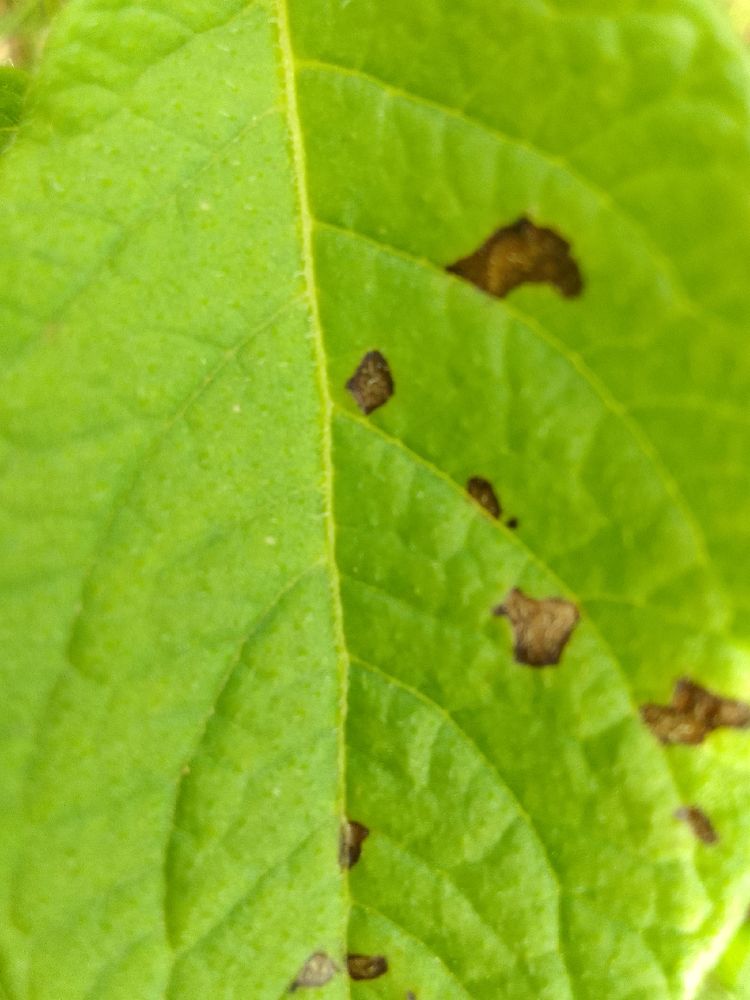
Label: Early blight